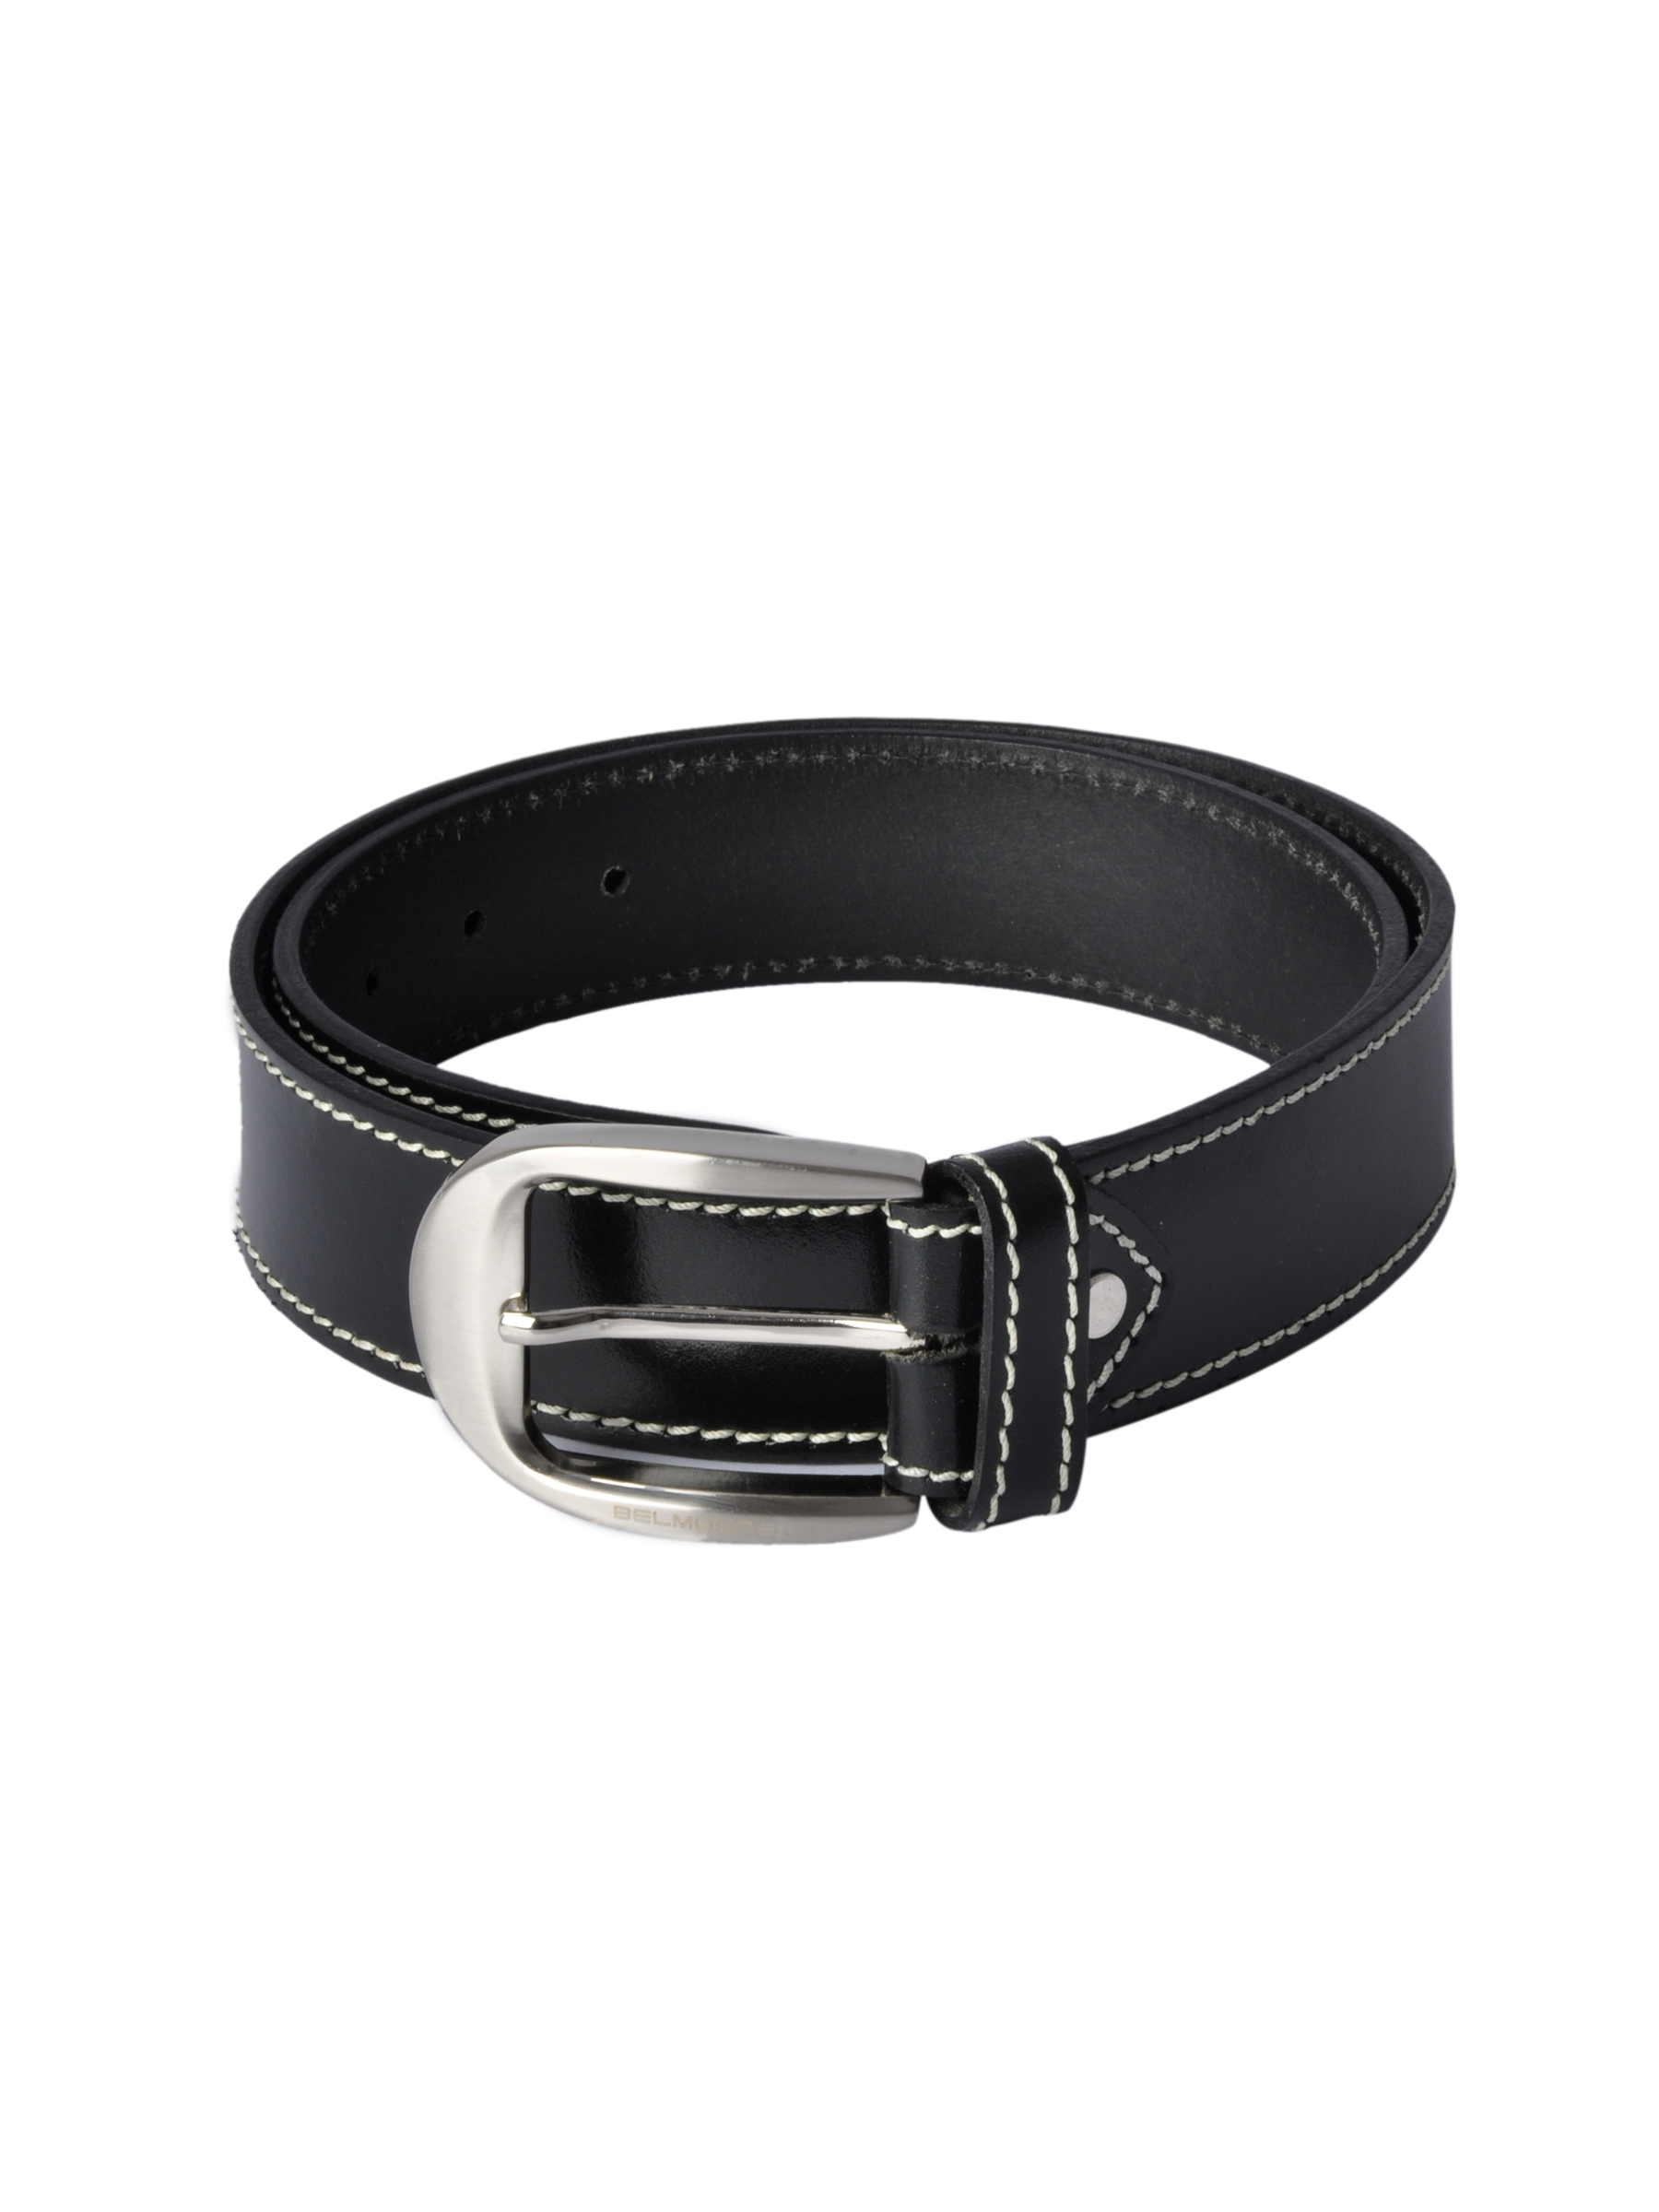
Belmonte Men Thread Black Belts
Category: Accessories / Belts / Belts
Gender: Men
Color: Black
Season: Fall 2011
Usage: Casual